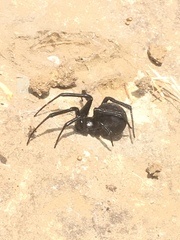
Species: Lactrodectus_hesperus